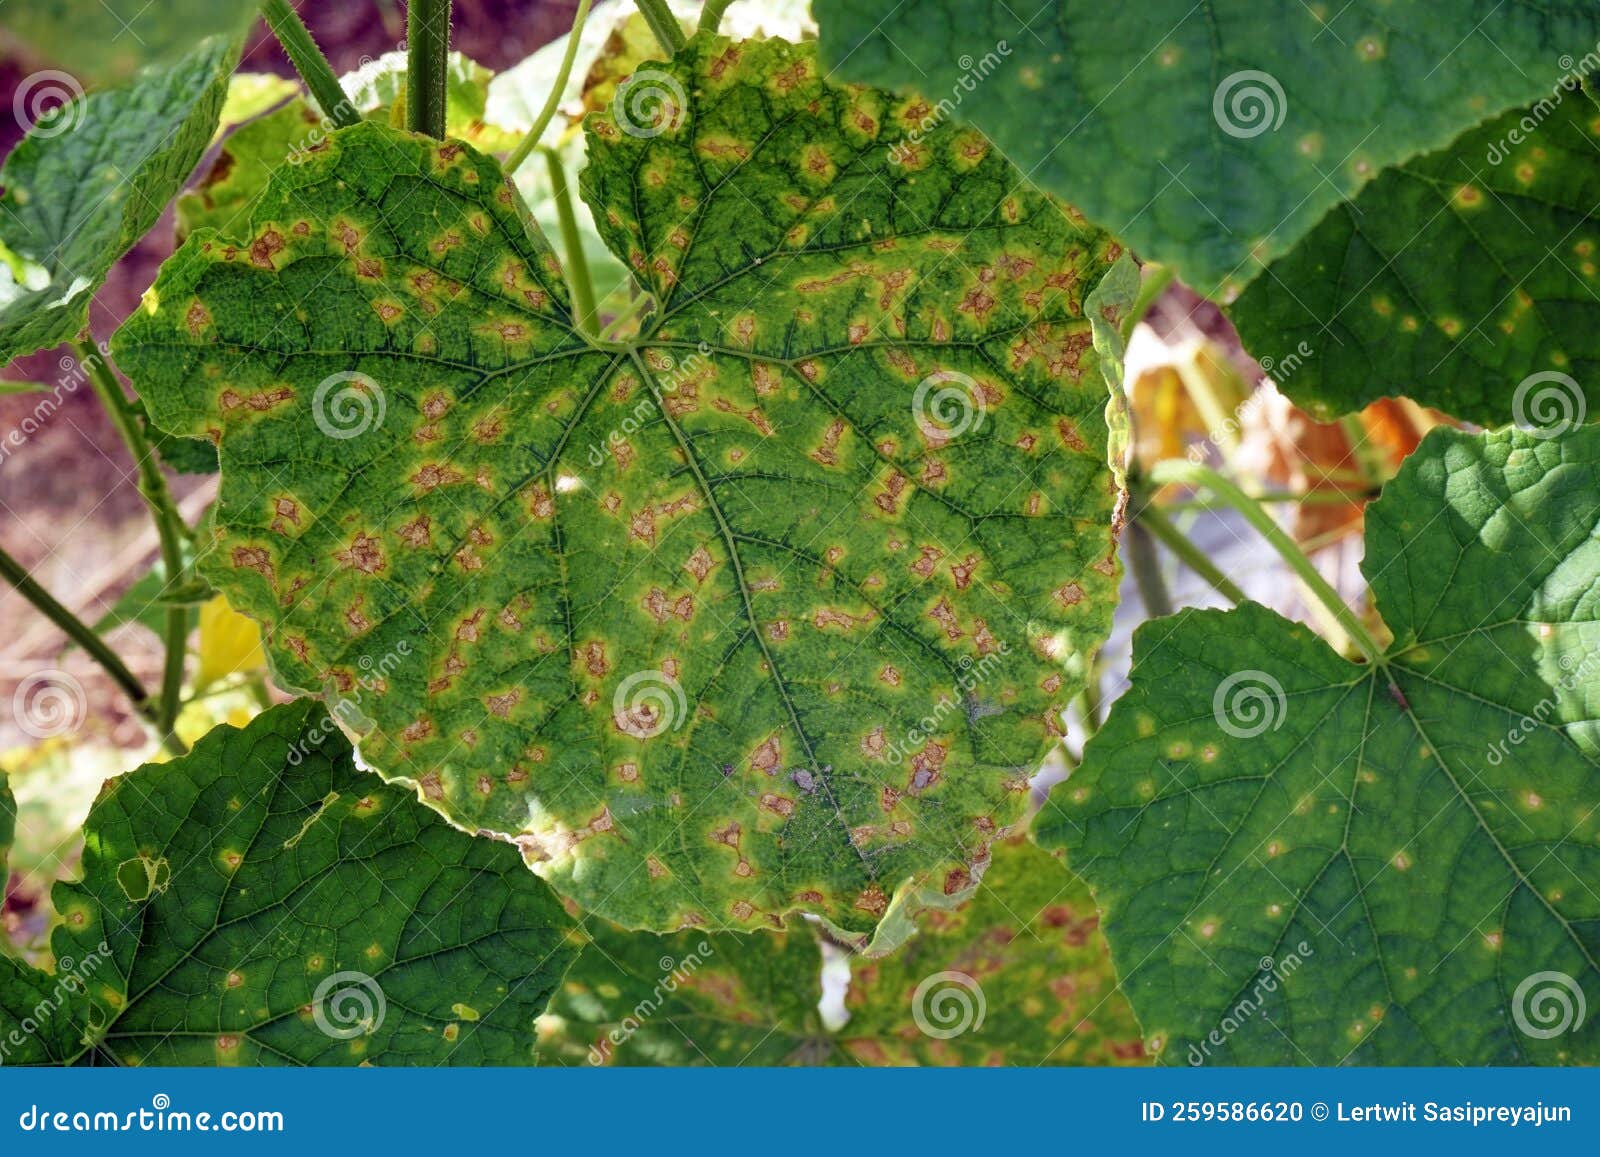
Plant: Cucumber
Disease: cucumber angular leaf spot